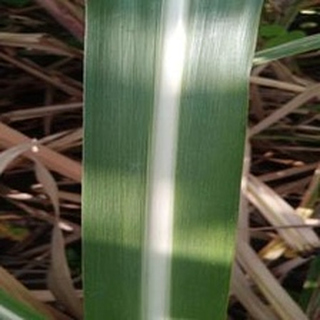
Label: healthy_sugarcane